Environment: real
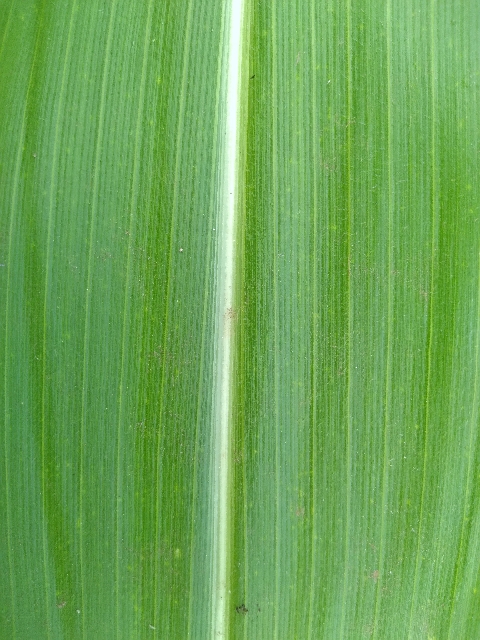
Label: healthy